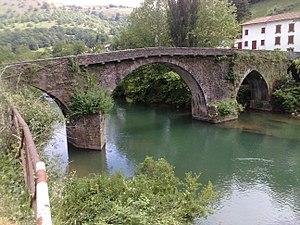
La gare de Bidarray-Pont-Noblia est une gare ferroviaire française de la ligne de Bayonne à Saint-Jean-Pied-de-Port, située du côté est de la Nive, face au centre du village, sur le territoire de la commune de Bidarray, dans le département des Pyrénées-Atlantiques en région Nouvelle-Aquitaine.